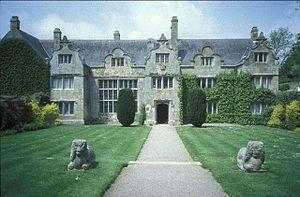
Cette liste des musées de Cornouailles, Angleterre contient des musées qui sont définis dans ce contexte comme des institutions qui recueillent et soignent des objets d'intérêt culturel, artistique, scientifique ou historique. leurs collections ou expositions connexes disponibles pour la consultation publique. Sont également inclus les galeries d'art à but non lucratif et les galeries d'art universitaires. Les musées virtuels ne sont pas inclus.